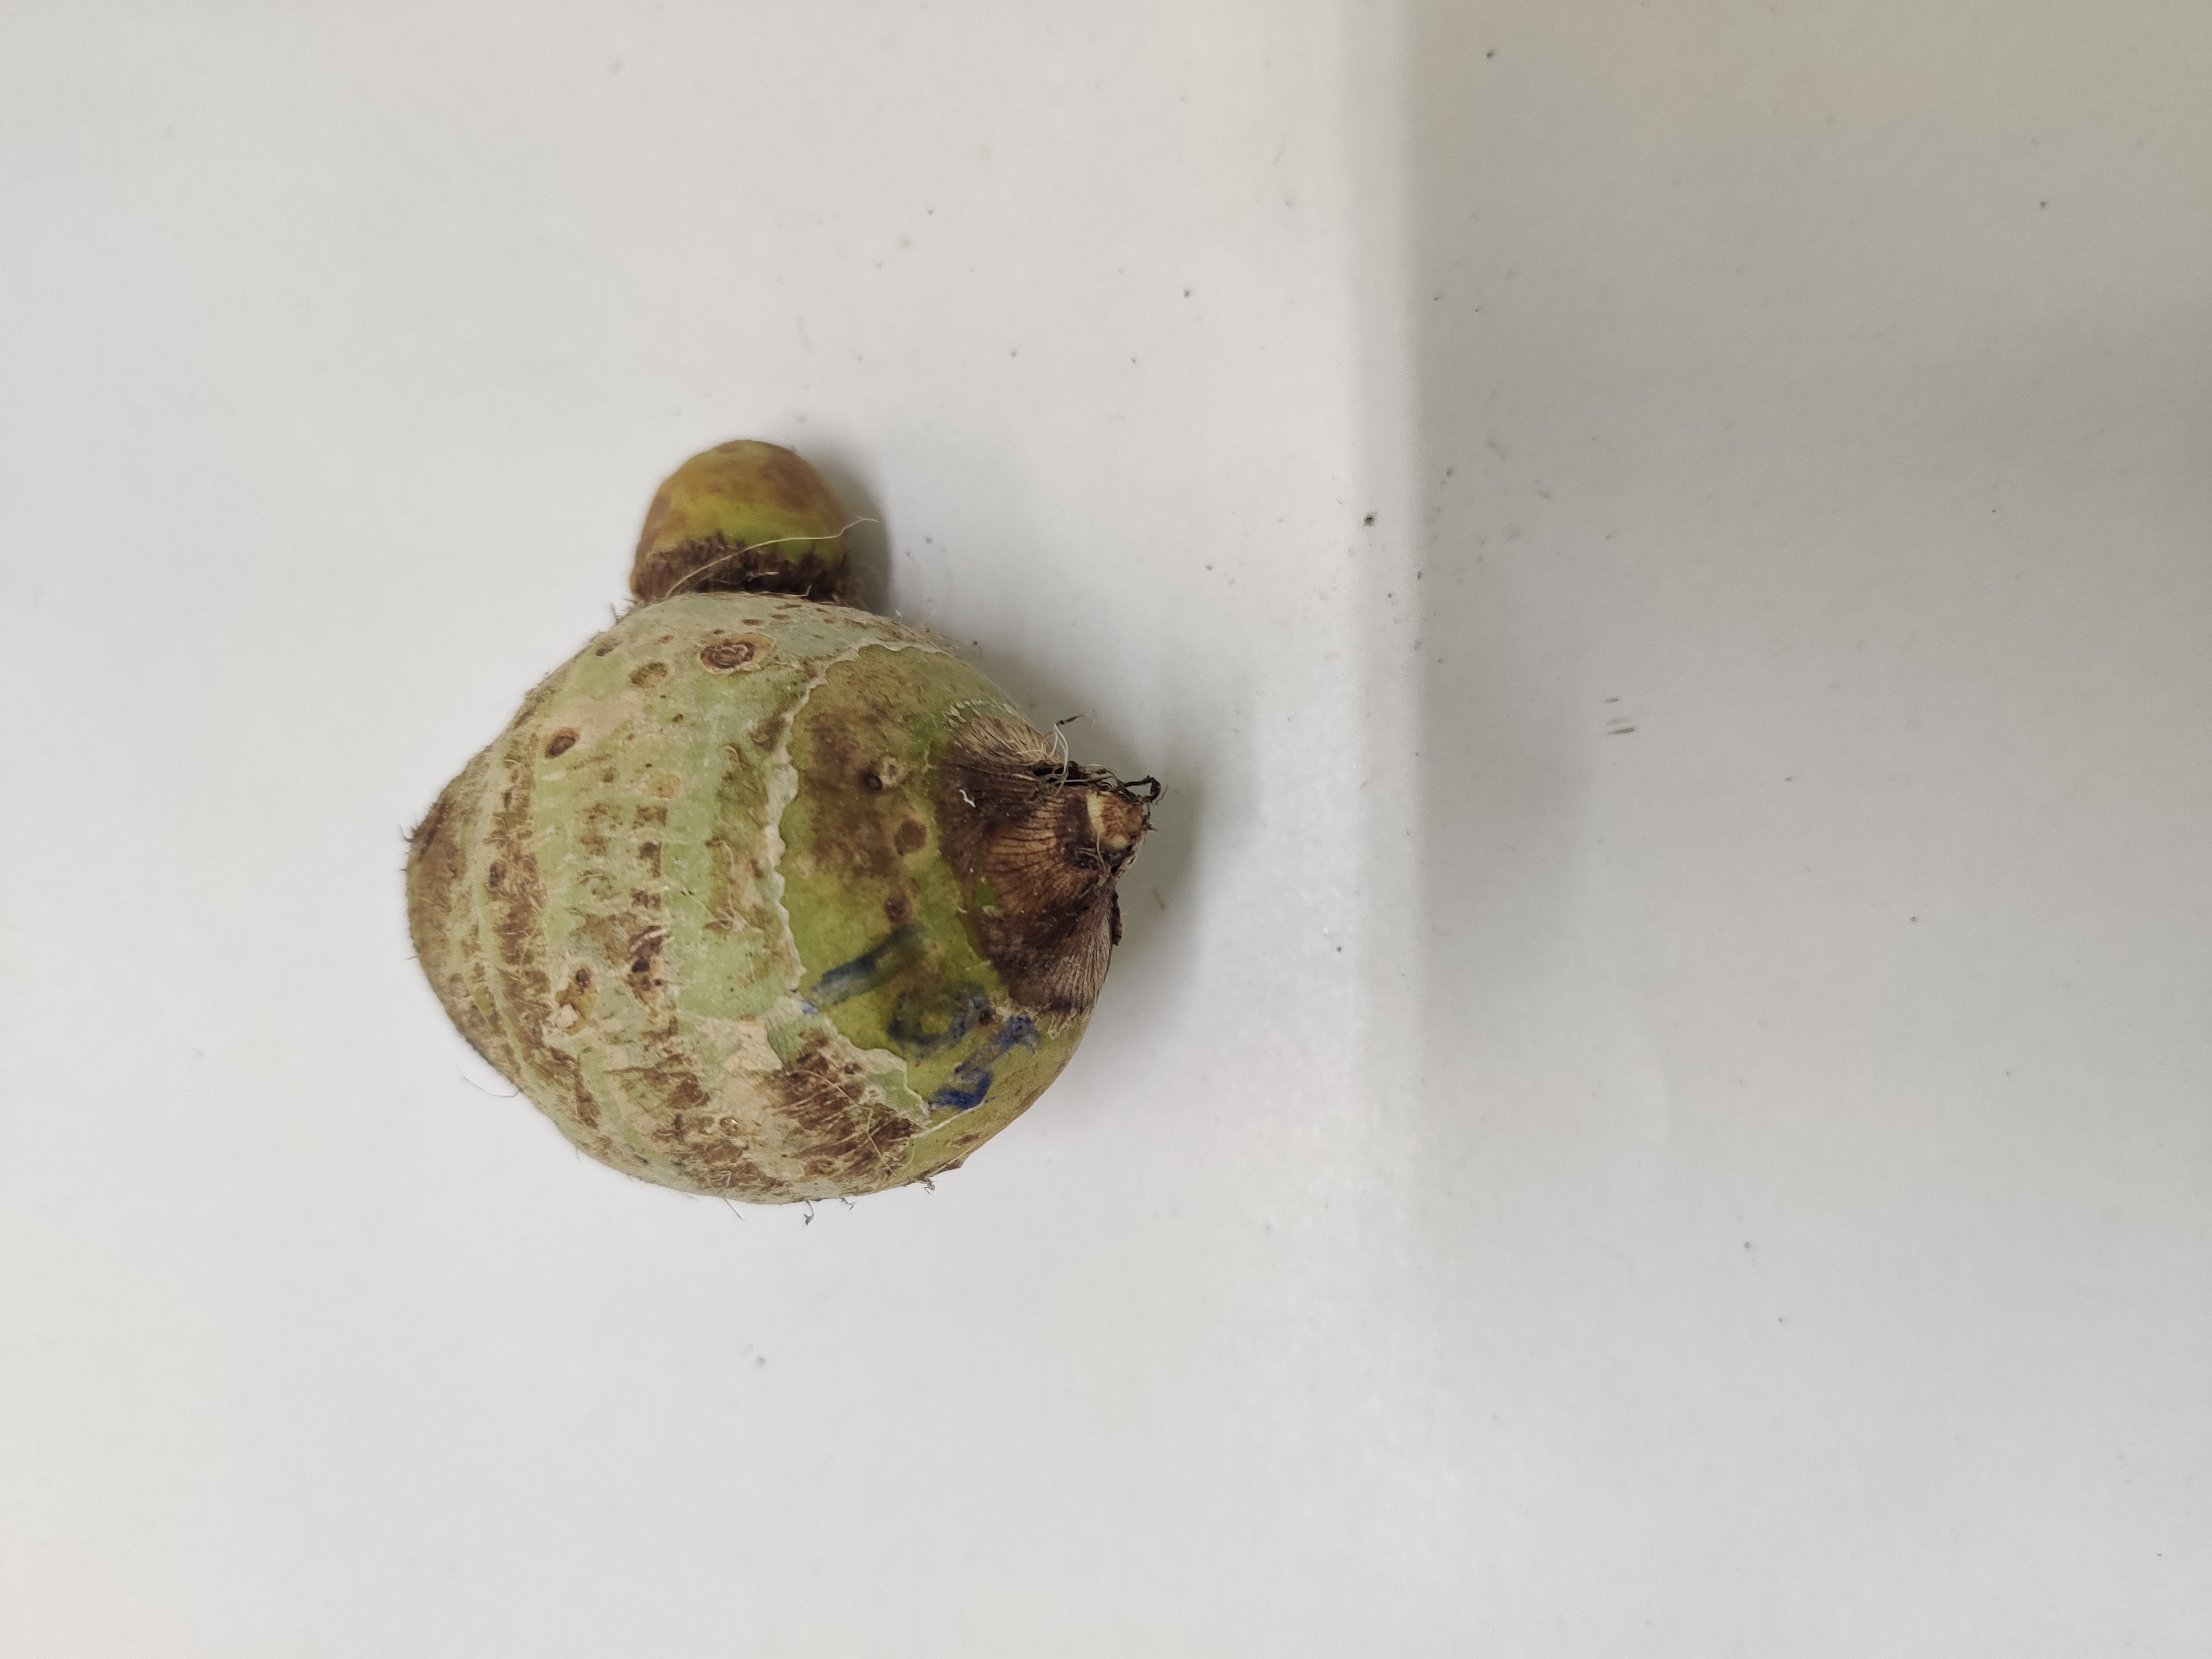
Crop: Taro root
Condition: Severely Damaged